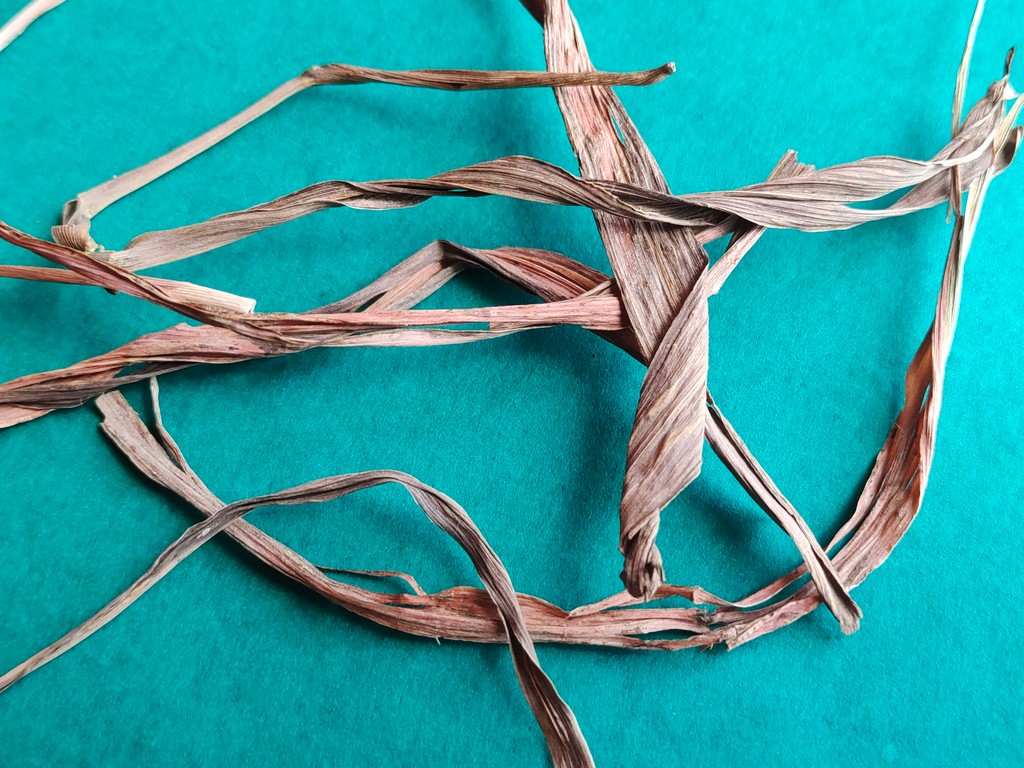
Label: Dried